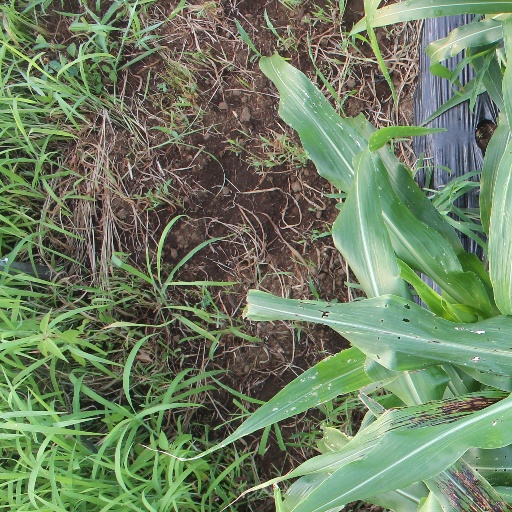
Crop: sorghum